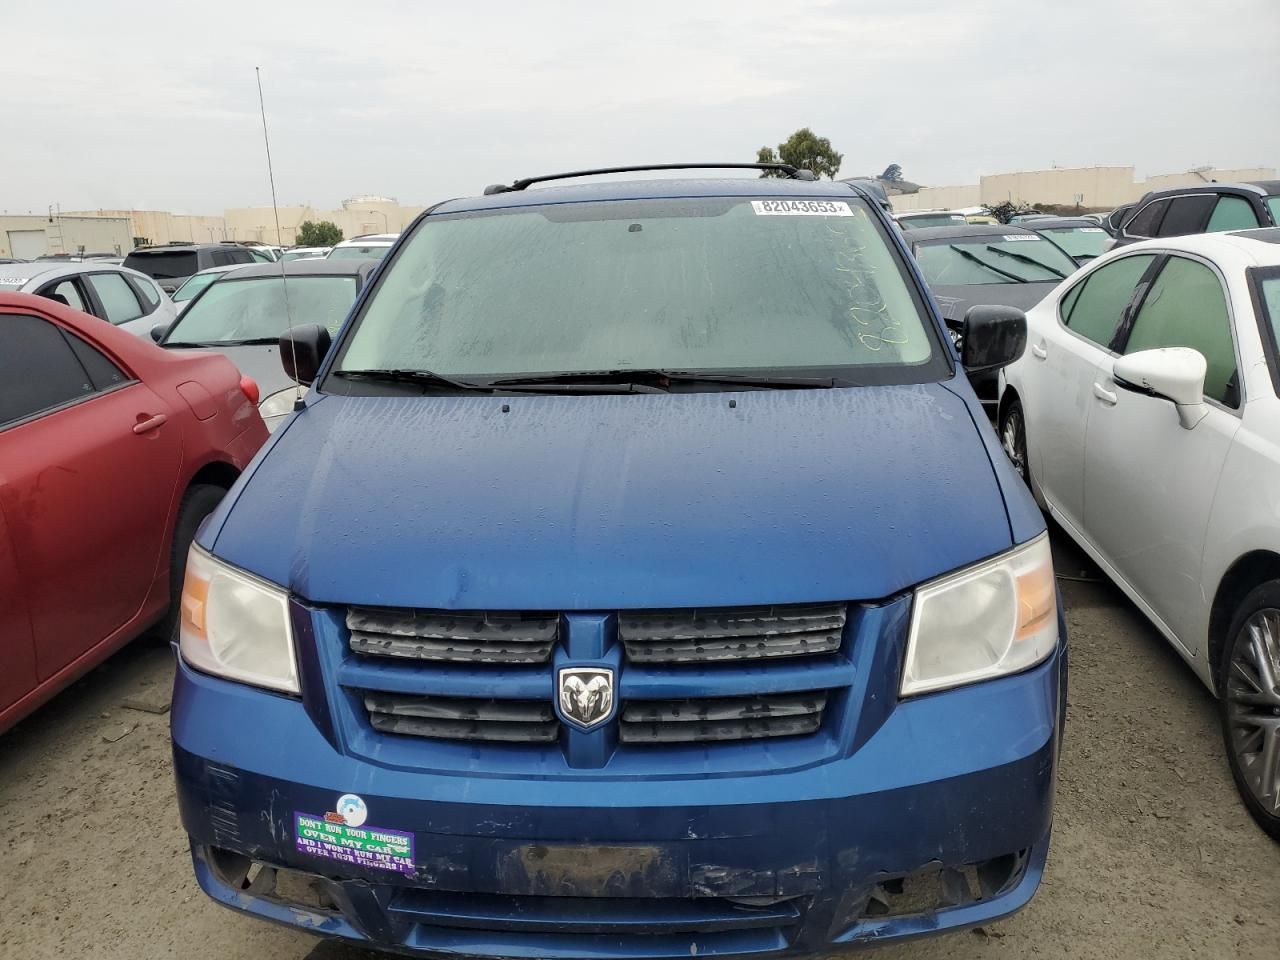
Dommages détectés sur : pare-choc avant, capot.
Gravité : mineur